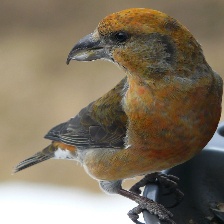
Species: RED CROSSBILL
Scientific name: LOXIA CURVIROSTRA